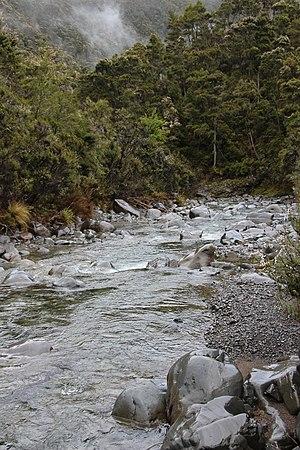
Le fleuve Ngaruroro est un cours d’eau localisé dans l’est de l’Île du Nord de la Nouvelle-Zélande.